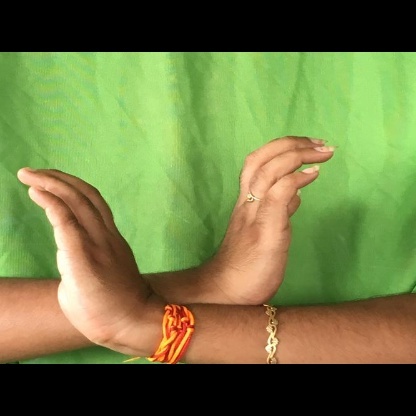
Mudra: Nagabandha